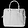
Label: Bag